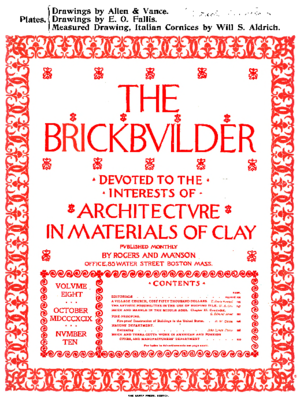
Architectural Forum est une revue américaine dédiée à l'architecture et à la construction, parue sous différents noms de 1892 à 1974.